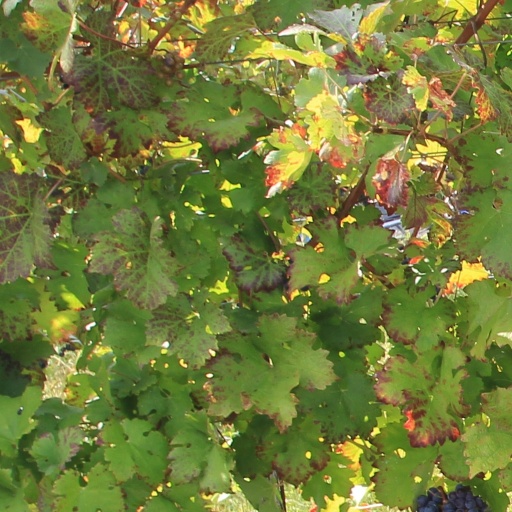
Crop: grape